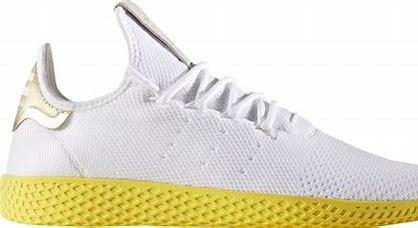
Brand: Adidas
Model: Pharrell Williams Tennis HU